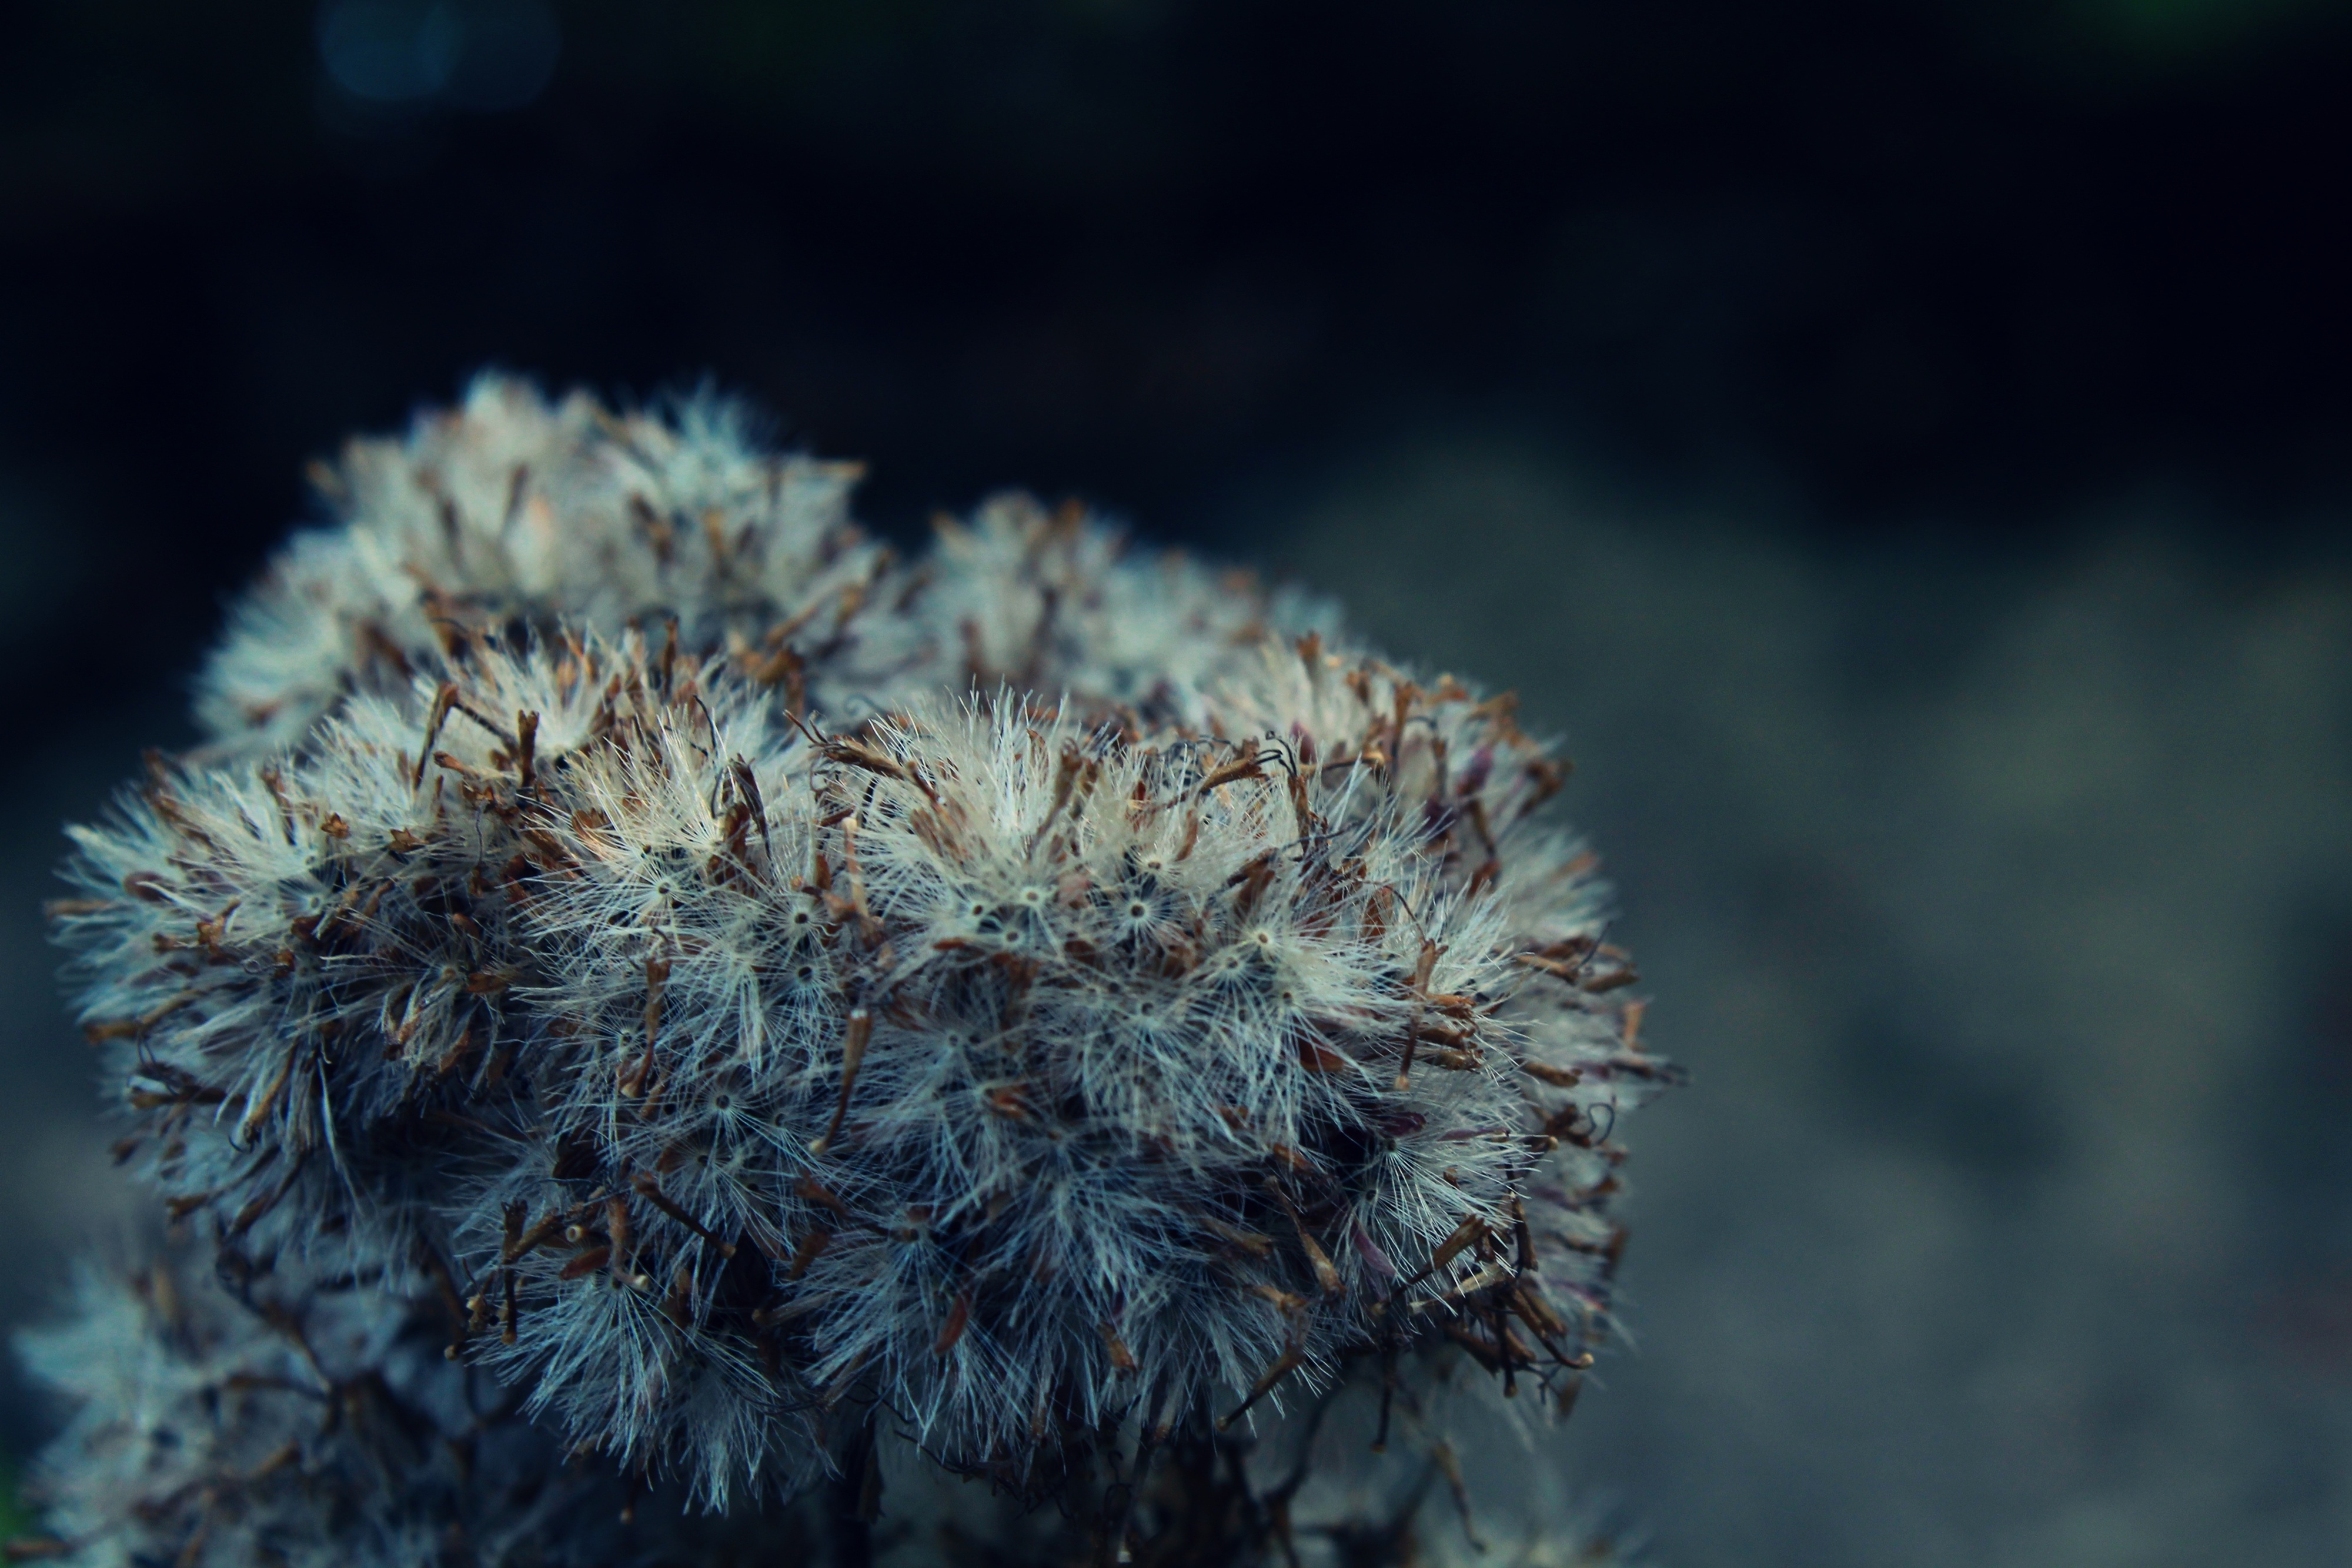
tree, nature, branch, blossom, plant, photography, leaf, flower, bloom, frost, fluffy, autumn, botany, close, flora, wool, wild flower, invertebrate, close up, seeds, hairy, soft, macro photography, airy, woolly, flowering plant, land plant, thorns spines and prickles